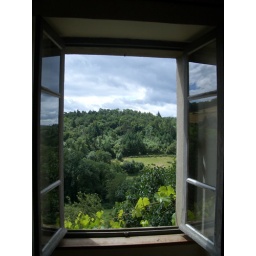
This is our bedroom window in the little village where we stayed in the Auvergne, called St. Privat du Dragon.